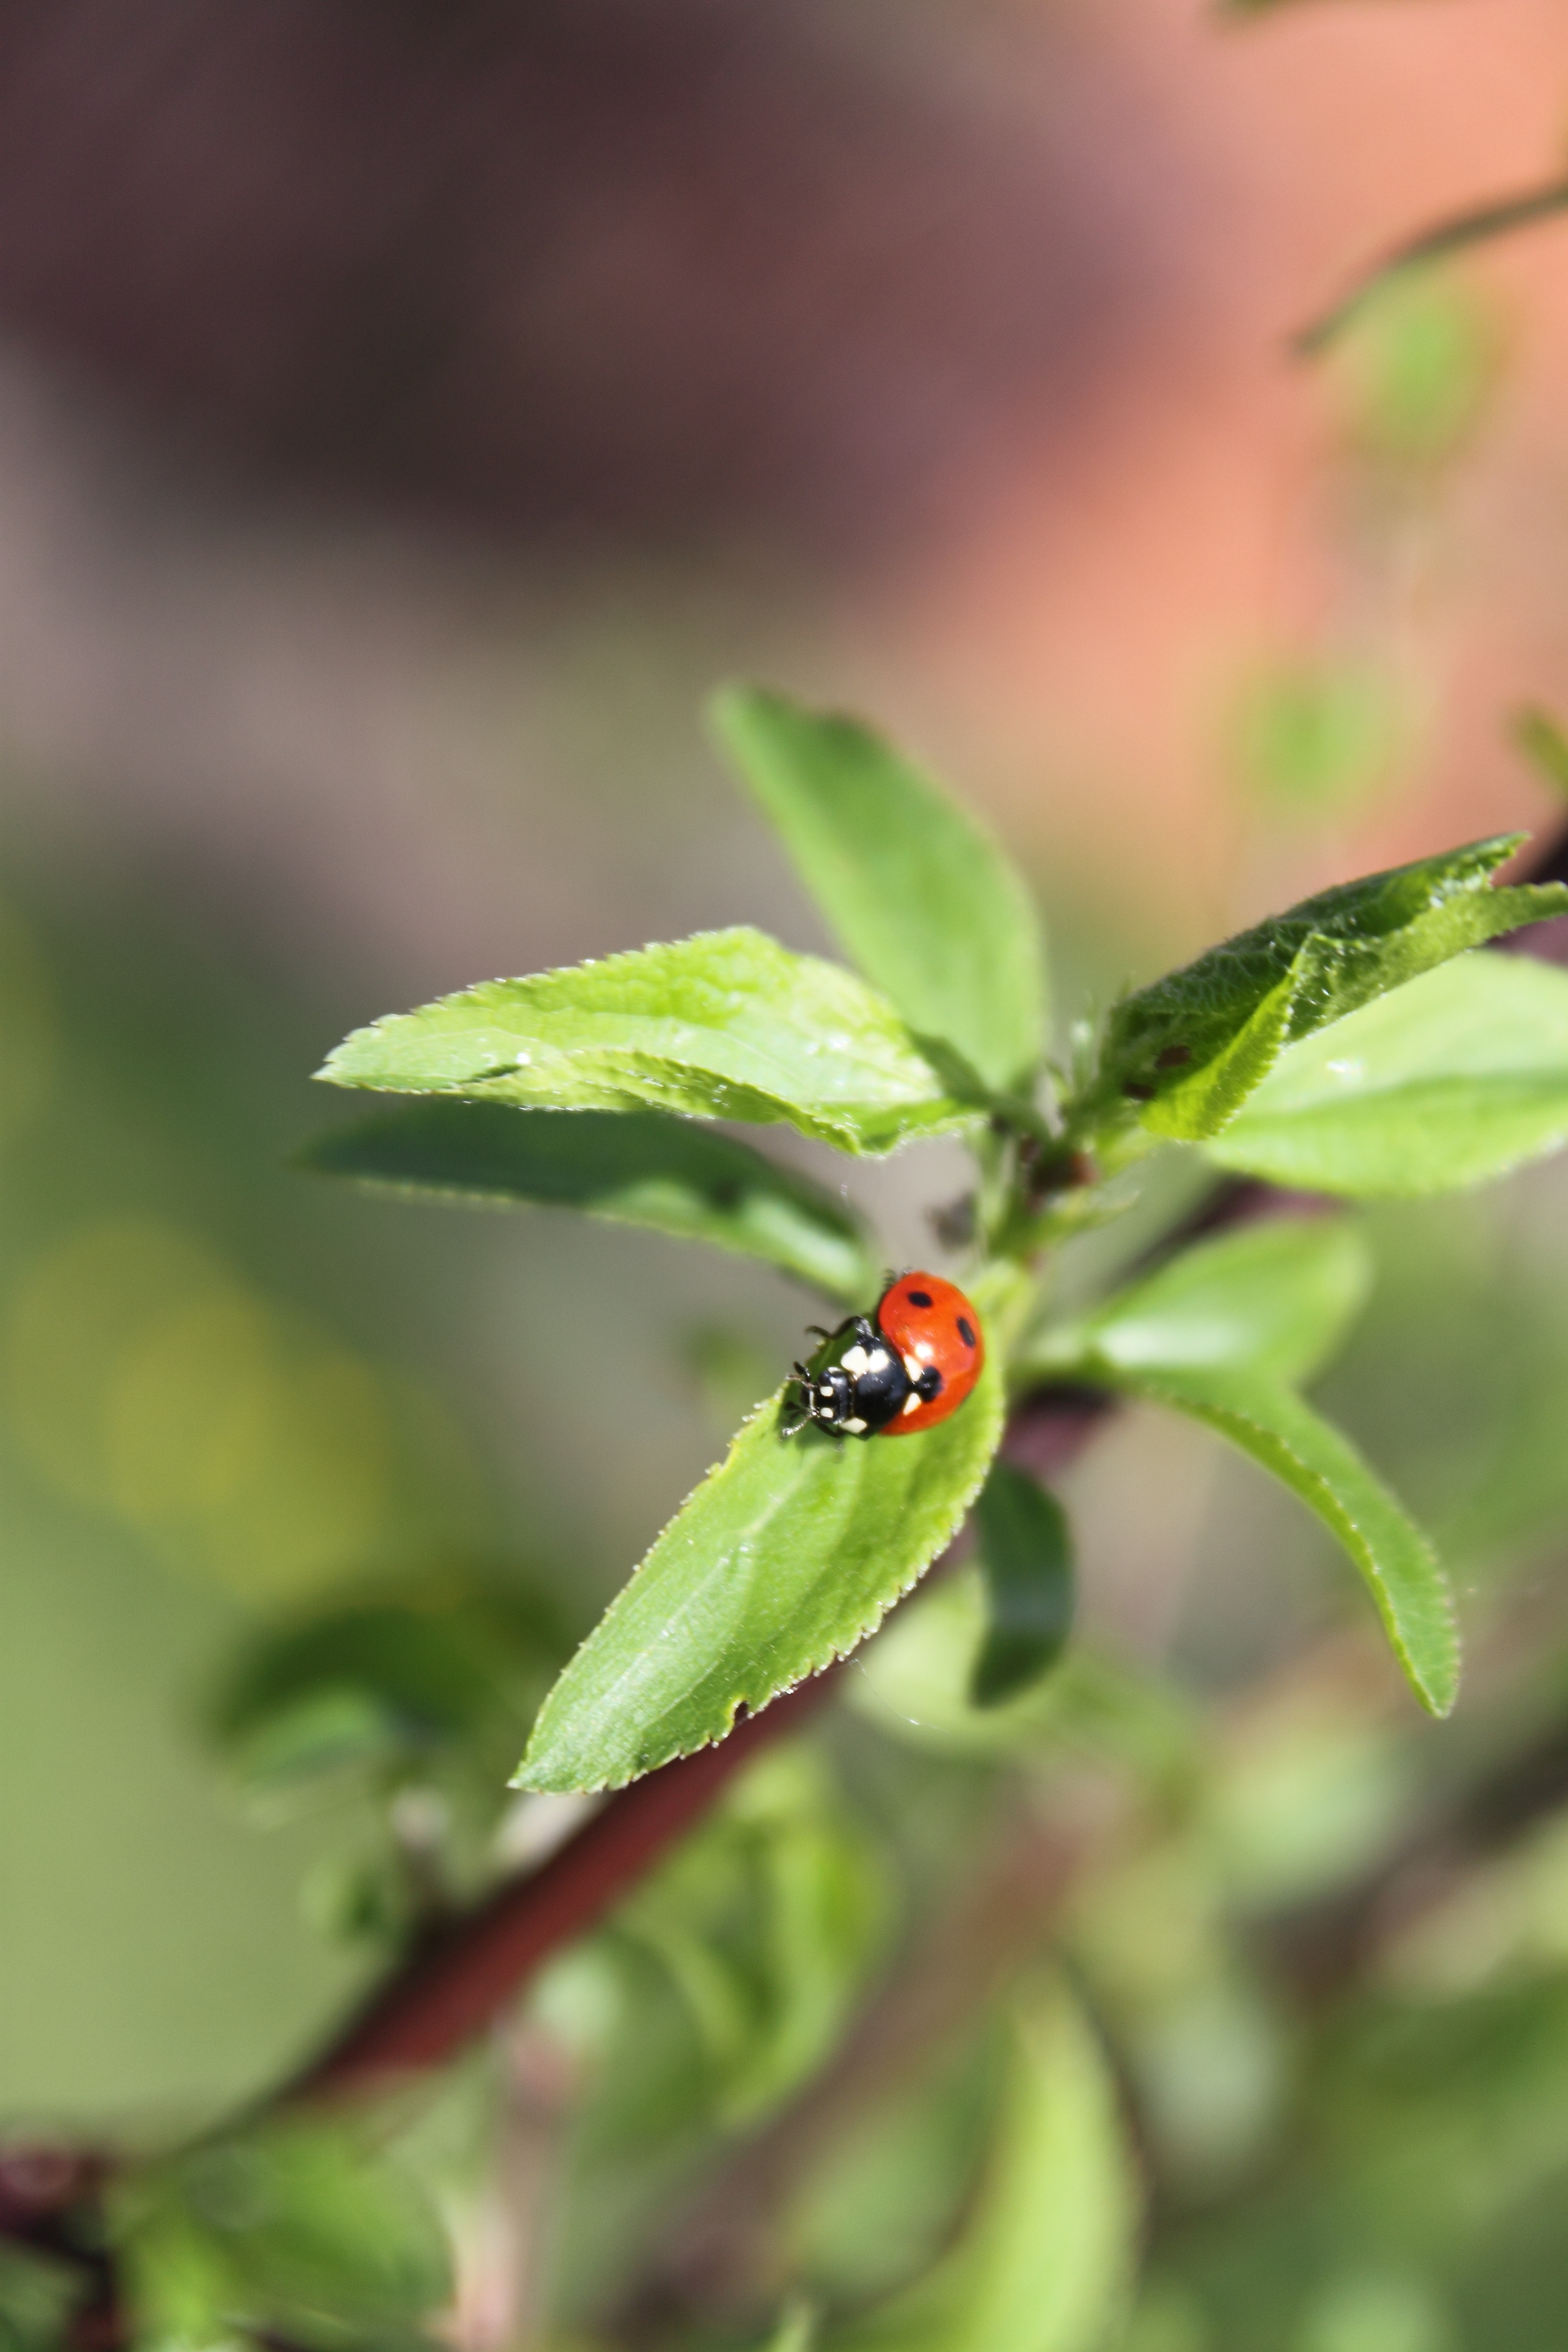
tree, nature, branch, blossom, plant, photography, leaf, flower, summer, green, produce, insect, ladybug, botany, flora, fauna, invertebrate, wildflower, close up, shrub, bud, macro photography, flowering plant, jab onka, land plant